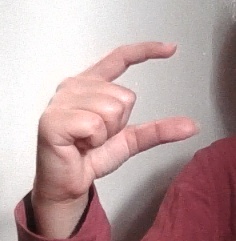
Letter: dal